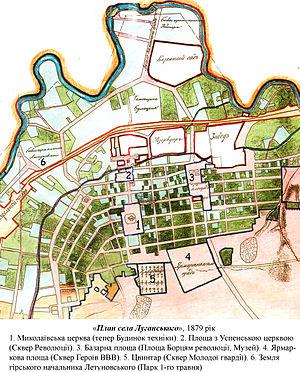
Louhansk ou Lougansk est une ville d'Ukraine et la capitale administrative de l'oblast de Louhansk. Elle s'est aussi appelée Vorochilovgrad entre 1935 et 1958 puis de 1970 à 1990.